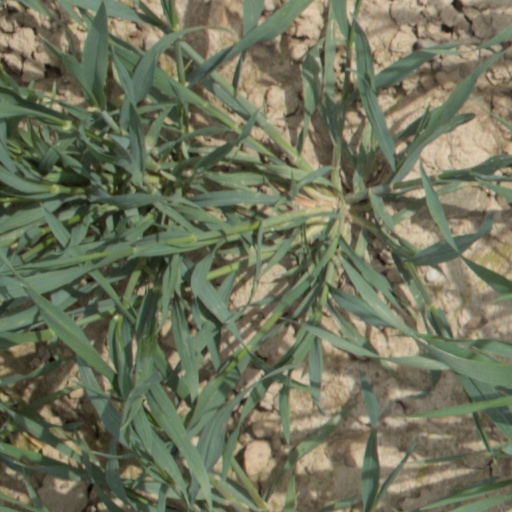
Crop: wheat